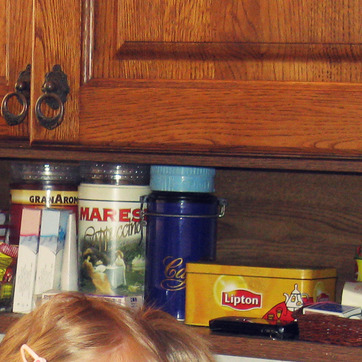
Material: plastic